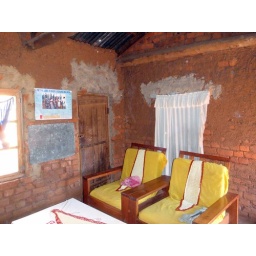
The houses are really small and so the front doors are usually blocked by the furniture.